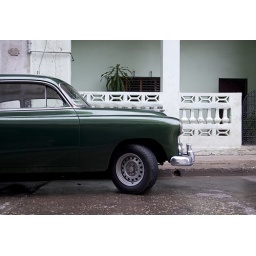
The dark green car parked in front of the light green house